Daqing Radio and Television Tower

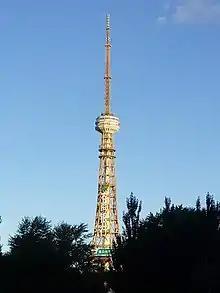
Daqing Radio and Television Tower

Daqing Radio and Television Tower is a free standing telecommunications tower built in 1989 in Daqing, China. The tower is 260 m (853 ft) tall.